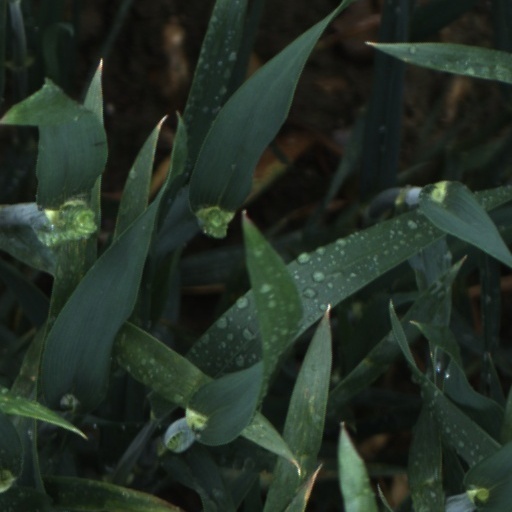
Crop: wheat